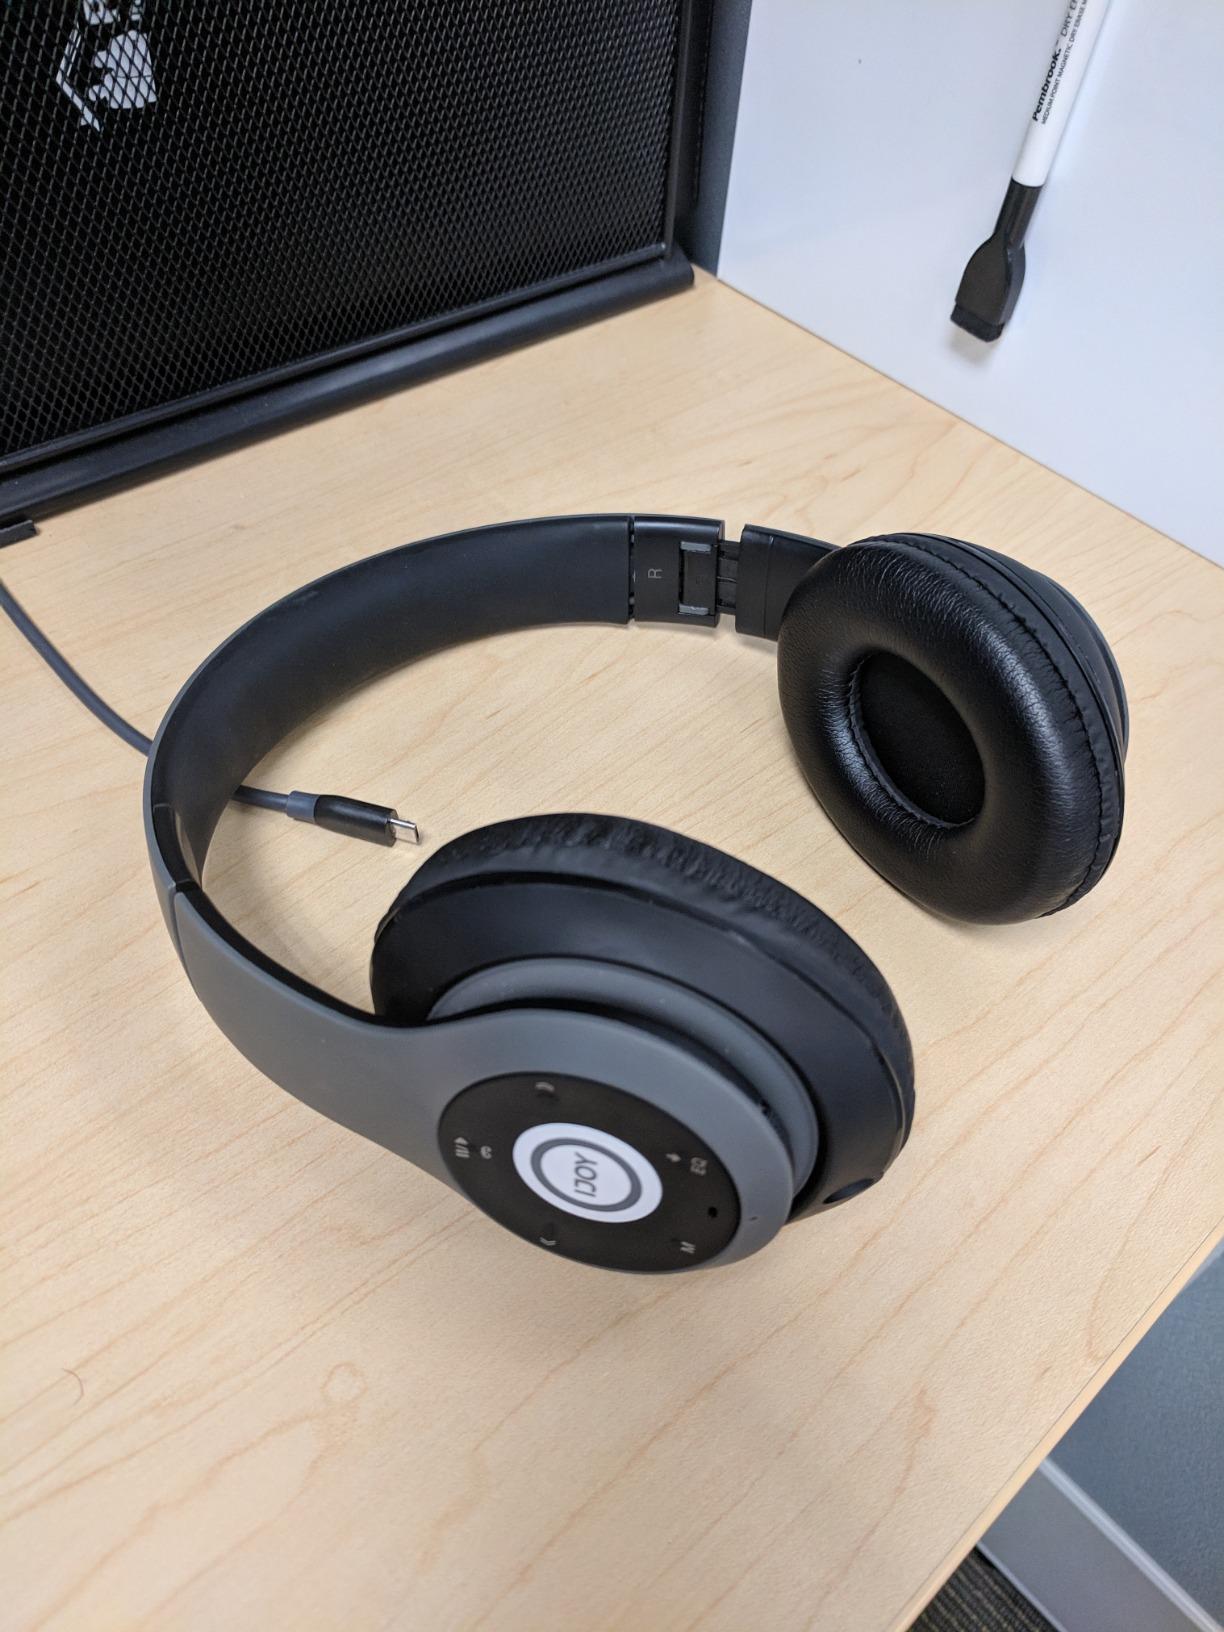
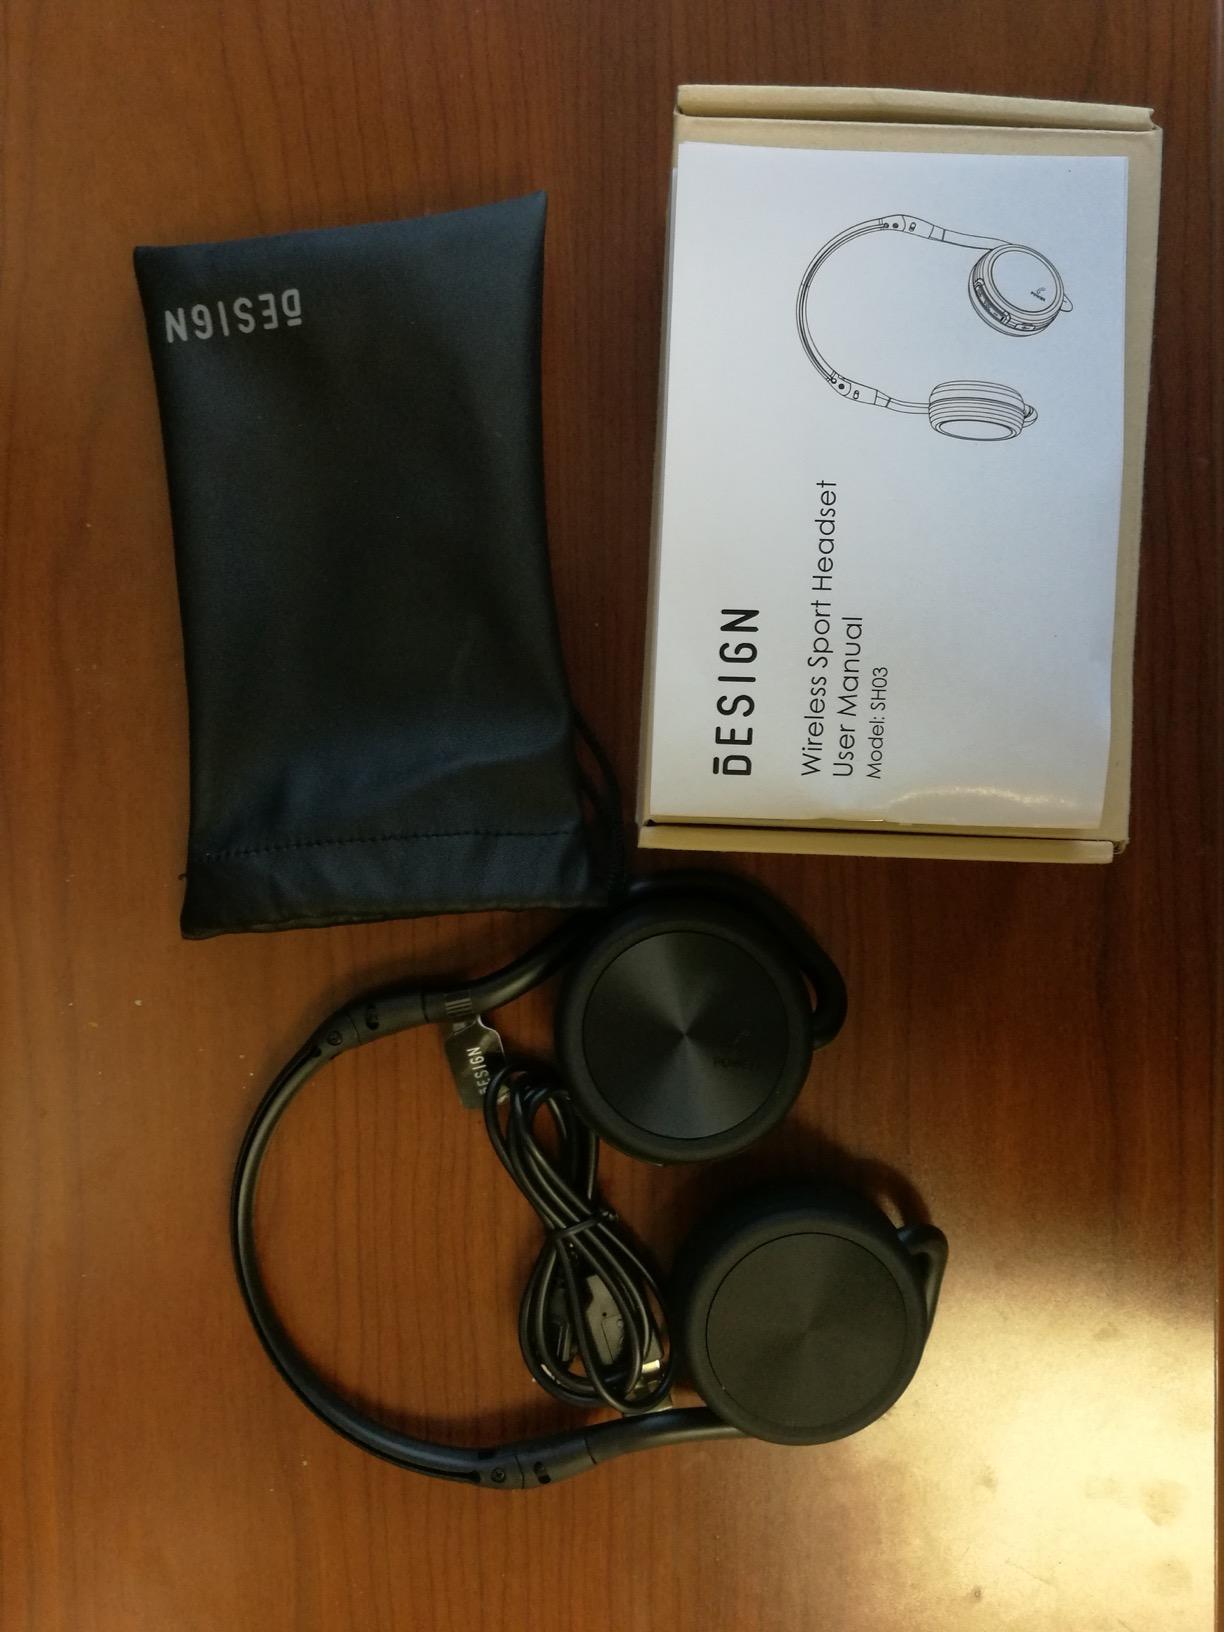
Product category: headphones
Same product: no